Shahed University

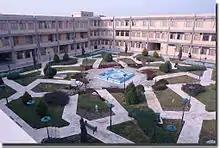
Overview of Management College

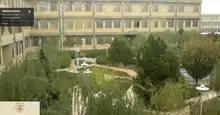
Management College

The Faculty of Humanities was established in 1990 and currently has 85 full-time faculty members and 21 staff in 15 departments (12 specialized departments and 3 general departments) in 12 undergraduate and 12 graduate courses.